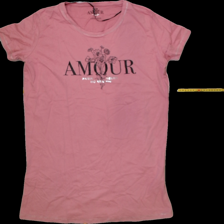
View: front
Type: Nightgown
Category: Ladies
Brand: Not Applicable
Colors: Pink
Material: 100%cotton
Pattern: Logo print
Cut: C-collar, Long, Loose
Trend: No trend
Stains: No
Damage: 0
Price range: <50
Recommended usage: Reuse